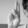
ASL letter: U